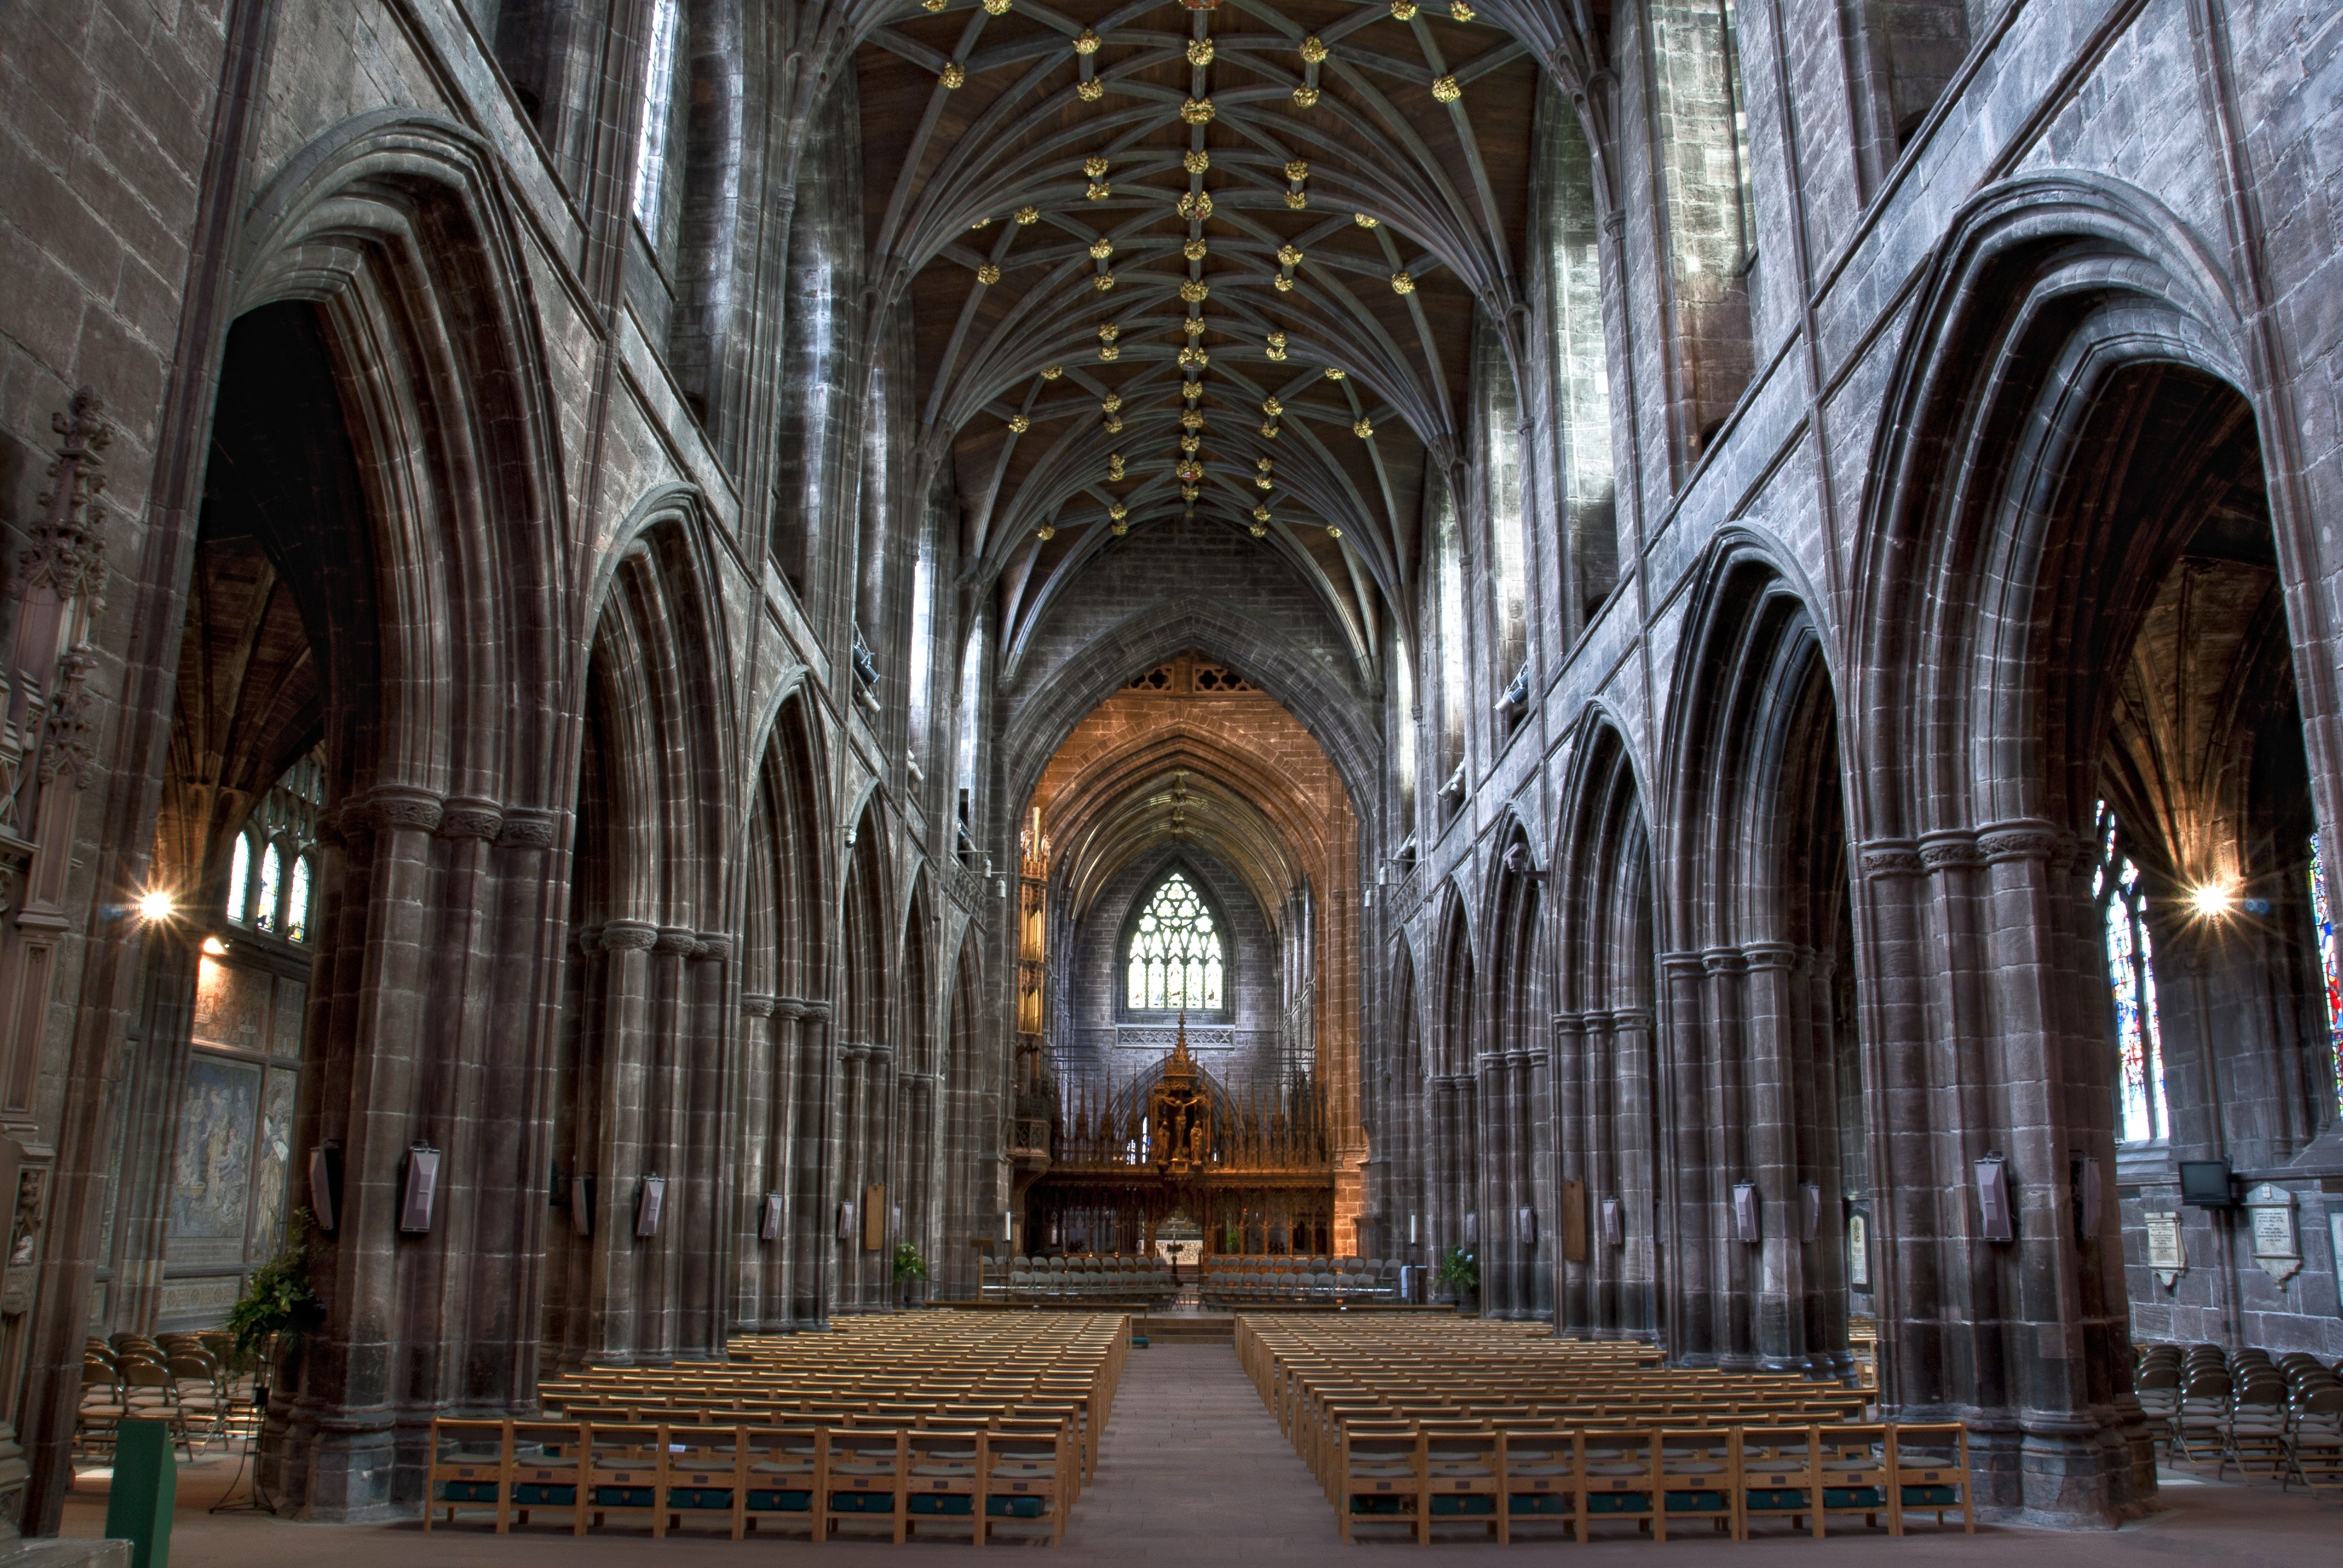
architecture, structure, building, old, arch, religion, landmark, church, cathedral, chapel, historic, christian, tourism, gothic, place of worship, aisle, catholic, design, arches, monastery, symmetry, history, christianity, arcade, abbey, basilica, architecture design, gothic architecture